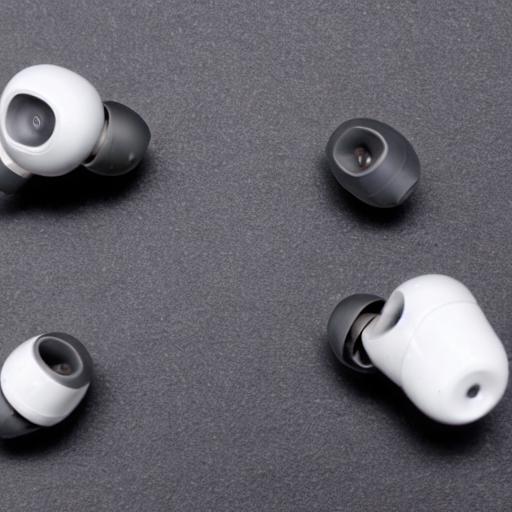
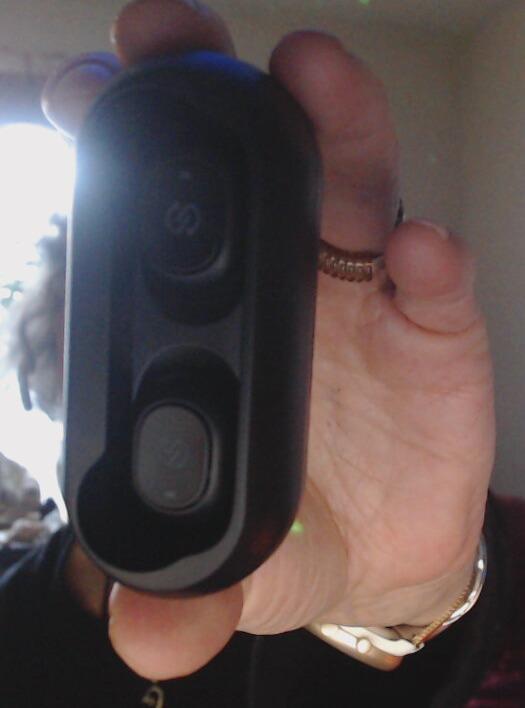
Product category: earbuds
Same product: no